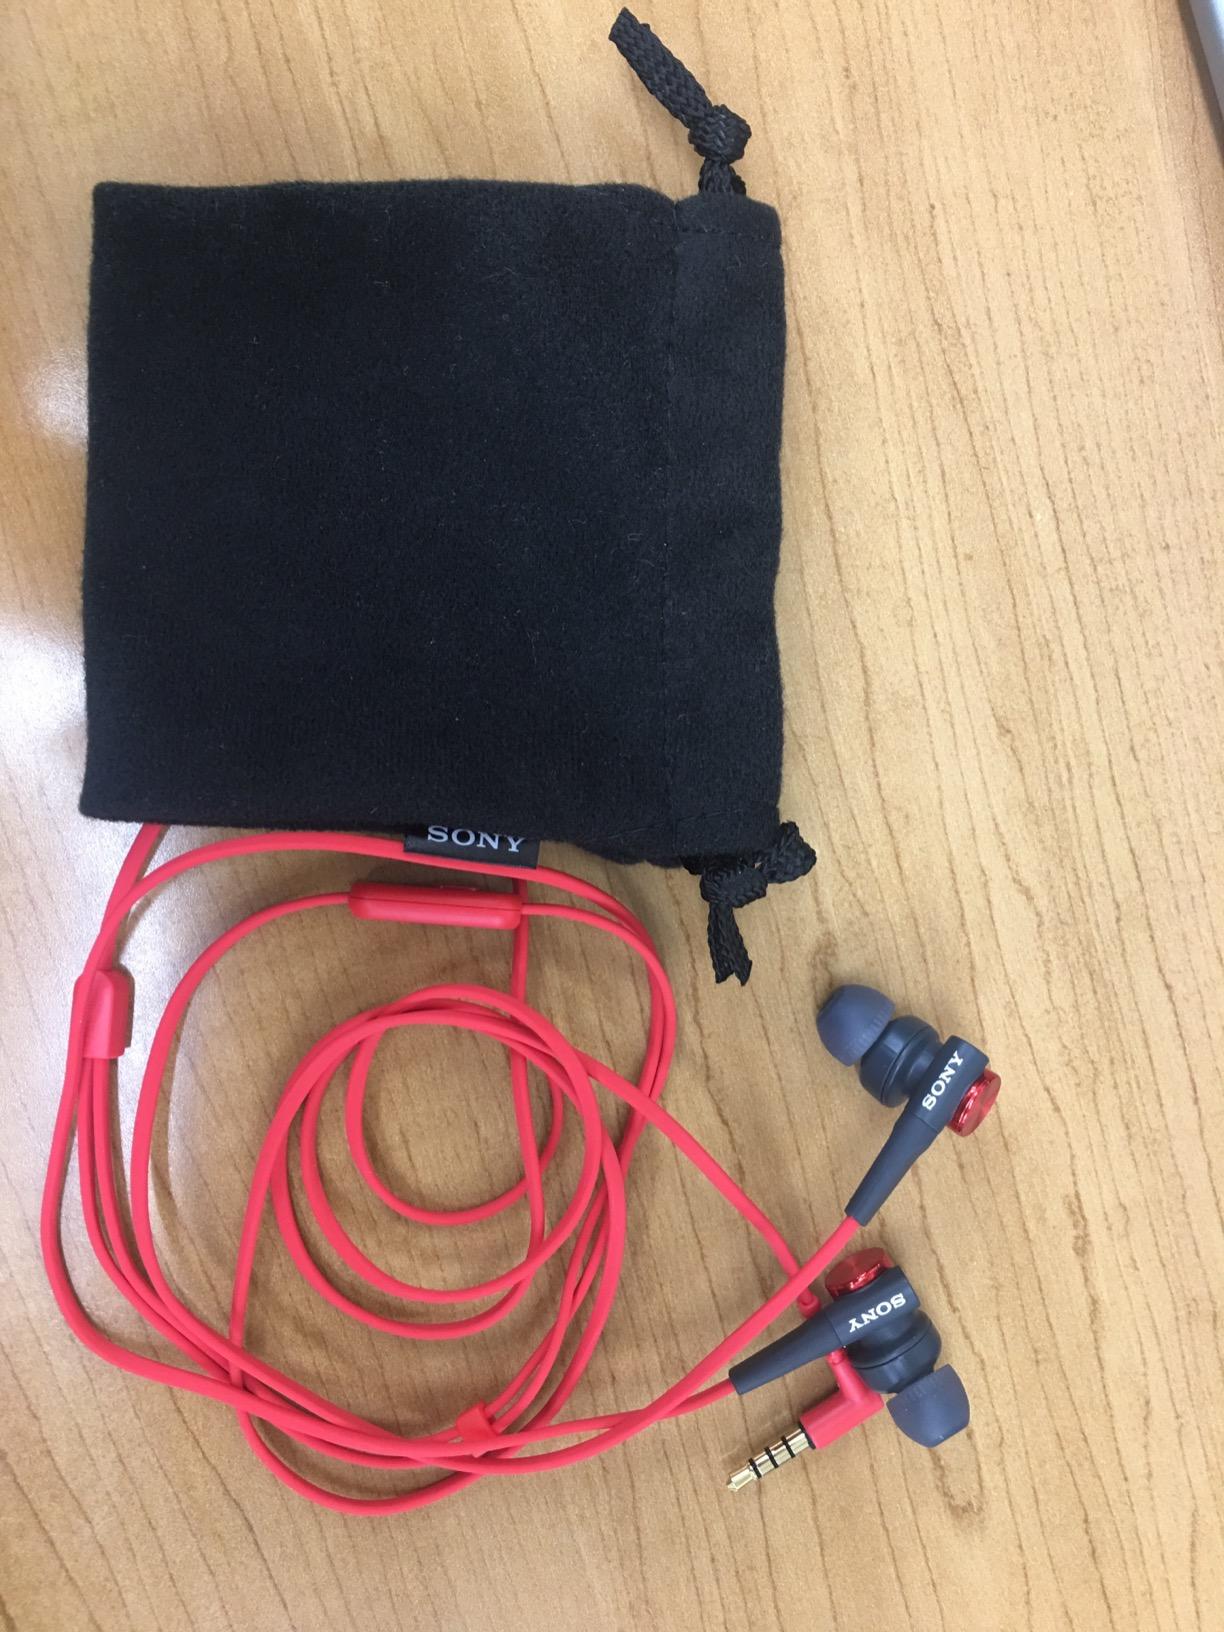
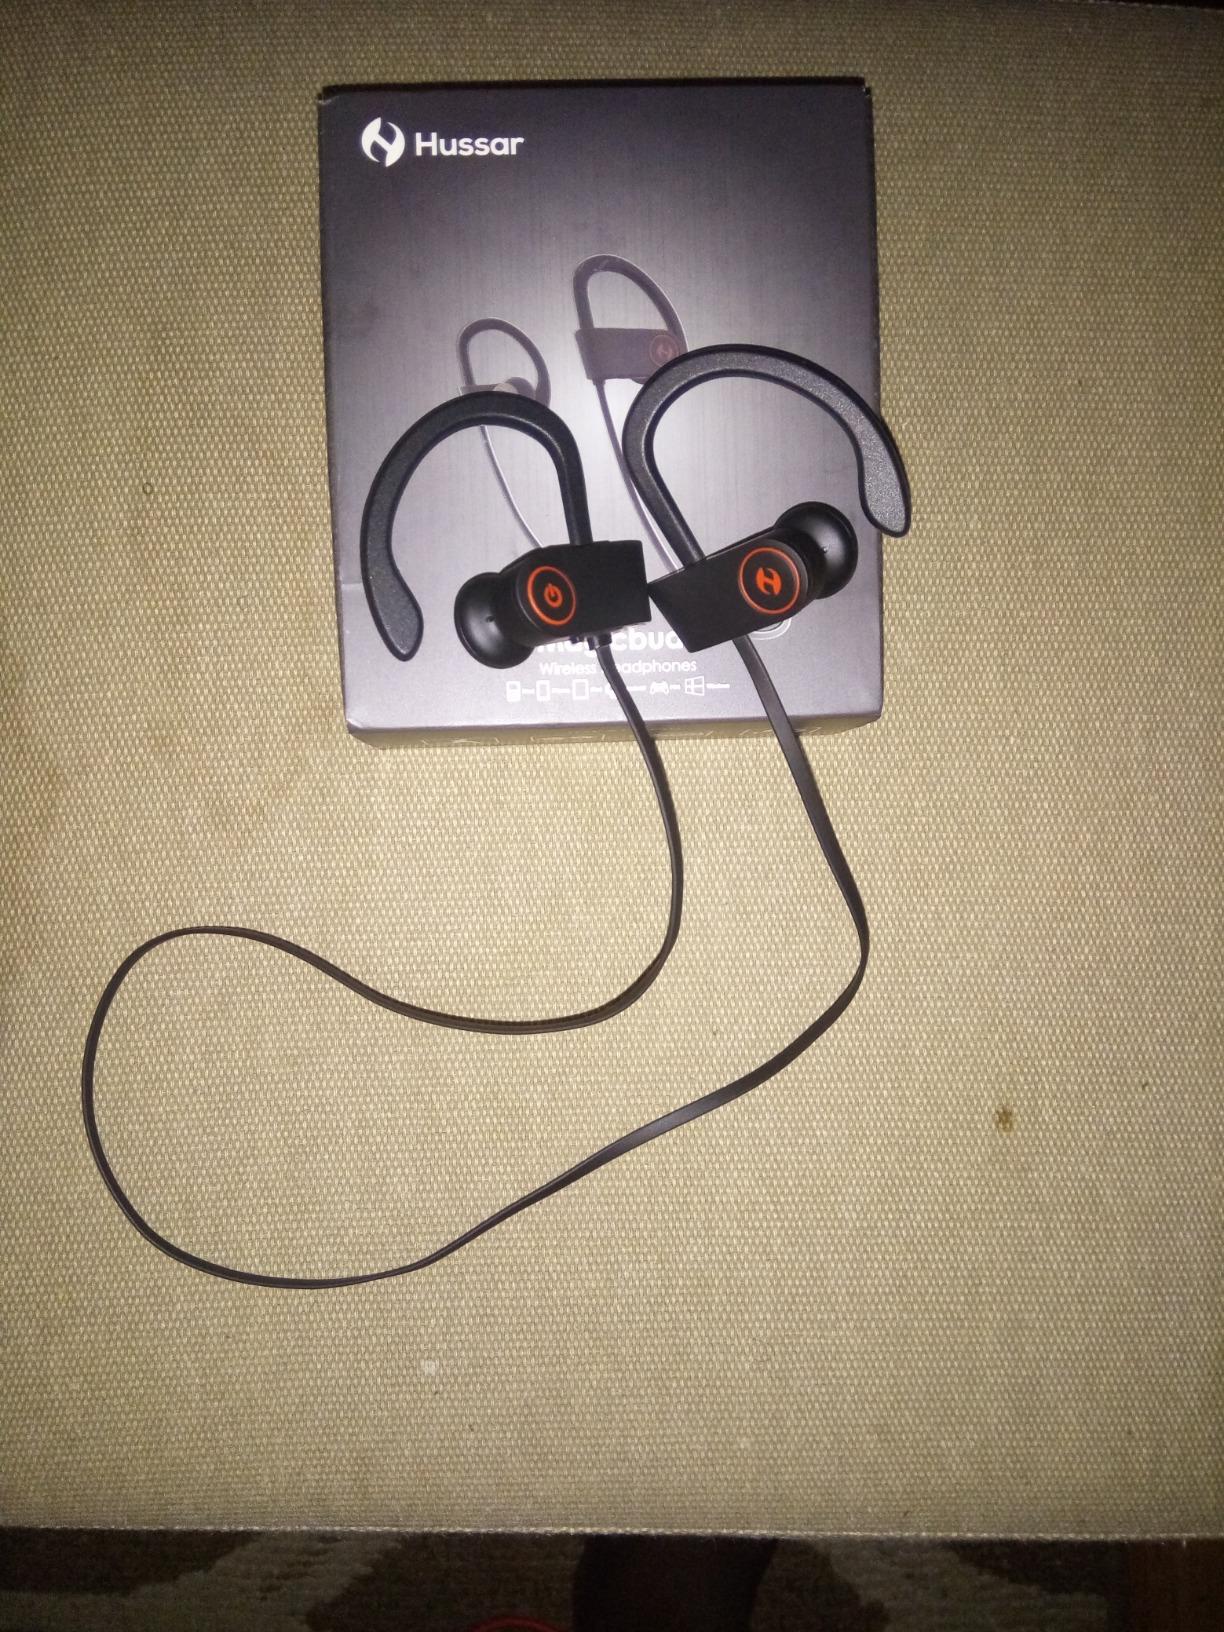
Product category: headphones
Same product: no